Slava (singer)

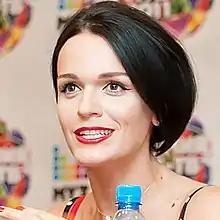
Slava at the 2011 Muz-TV Music Awards

In November 2013, Slanevskaya released "" ("The First Love Is the Last Love") with Irina Allegrova, which won her another Golden Gramophone Award. It was included on Slanevskaya's album "Otkrovenno" ("Frankly"), released in October 2015. The album also features collaborations with Lyubov Uspenskaya and . She performed a promotional concert at the State Kremlin Palace the day after its release. She played Catwoman in the 2015 film "Double Trouble" and performed the song "Malysh shlysh'" ("Baby Listen") for its soundtrack, which was included on "Otkrovenno" as well. Earlier in 2015, she had competed in the ninth season of "", the Russian version of "Dancing with the Stars". She and her dance partner Alexei Balash did not advance to the final.